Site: brandenburg
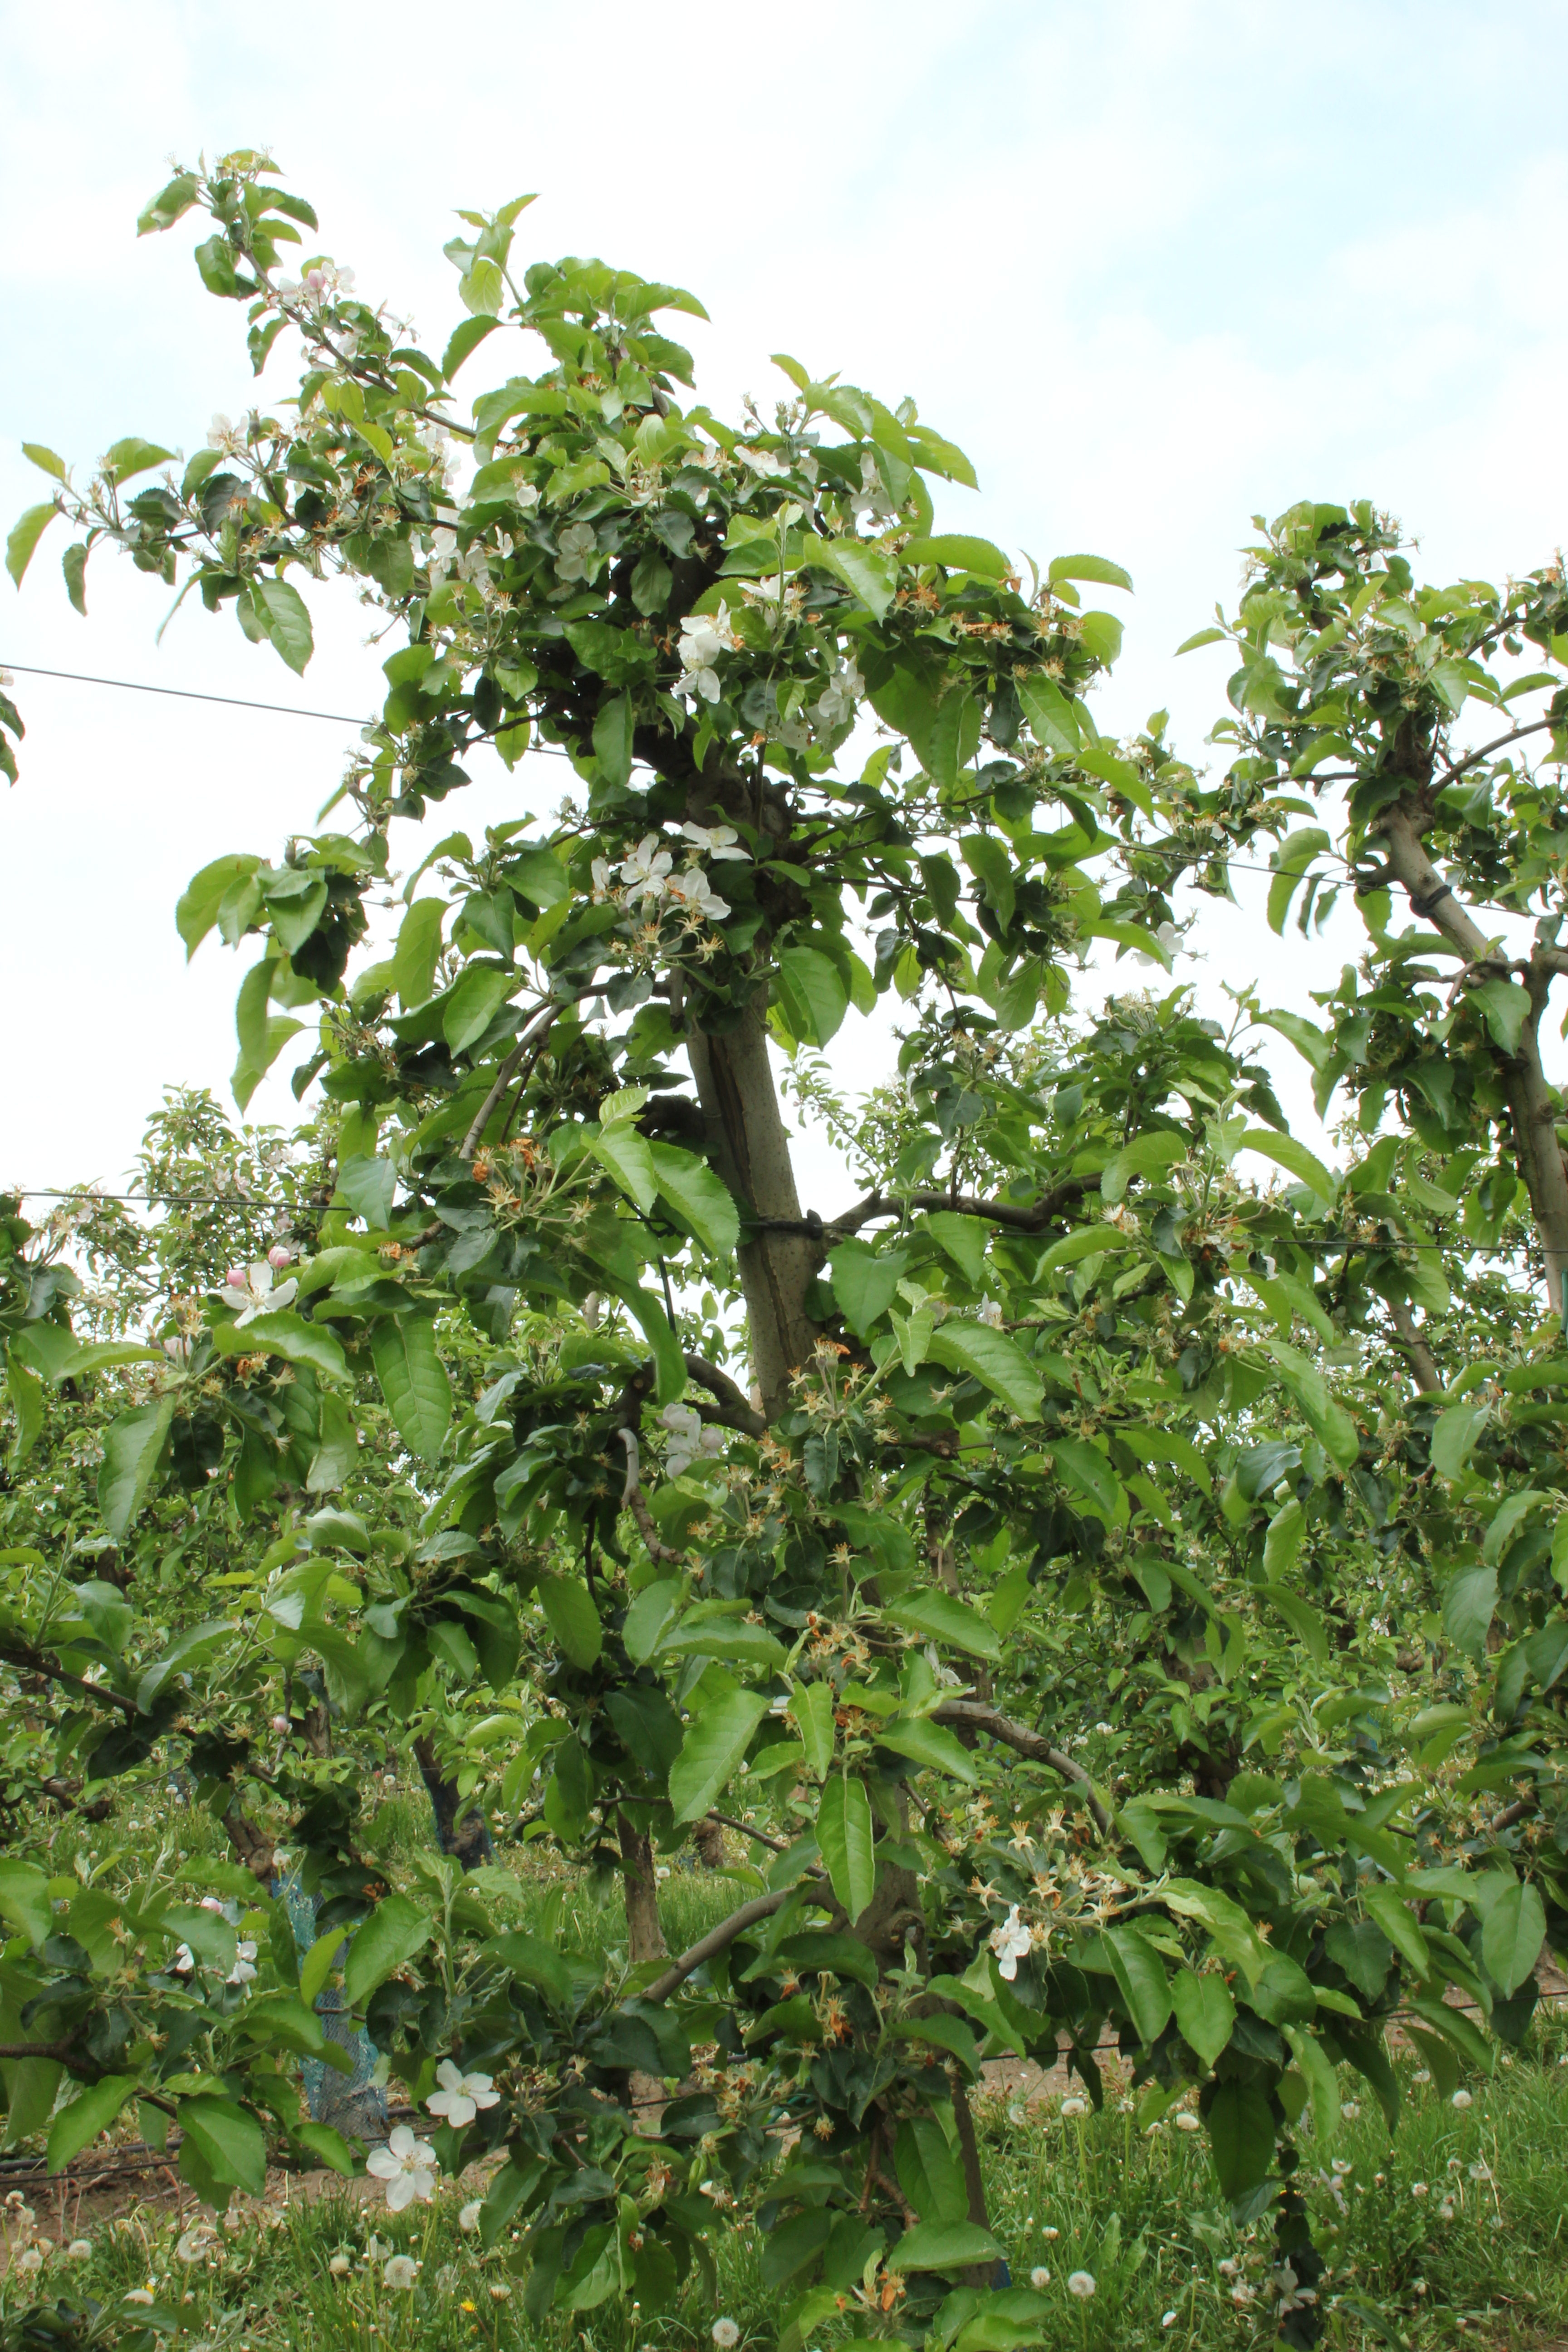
Growth stage (BBCH 67): Flowering